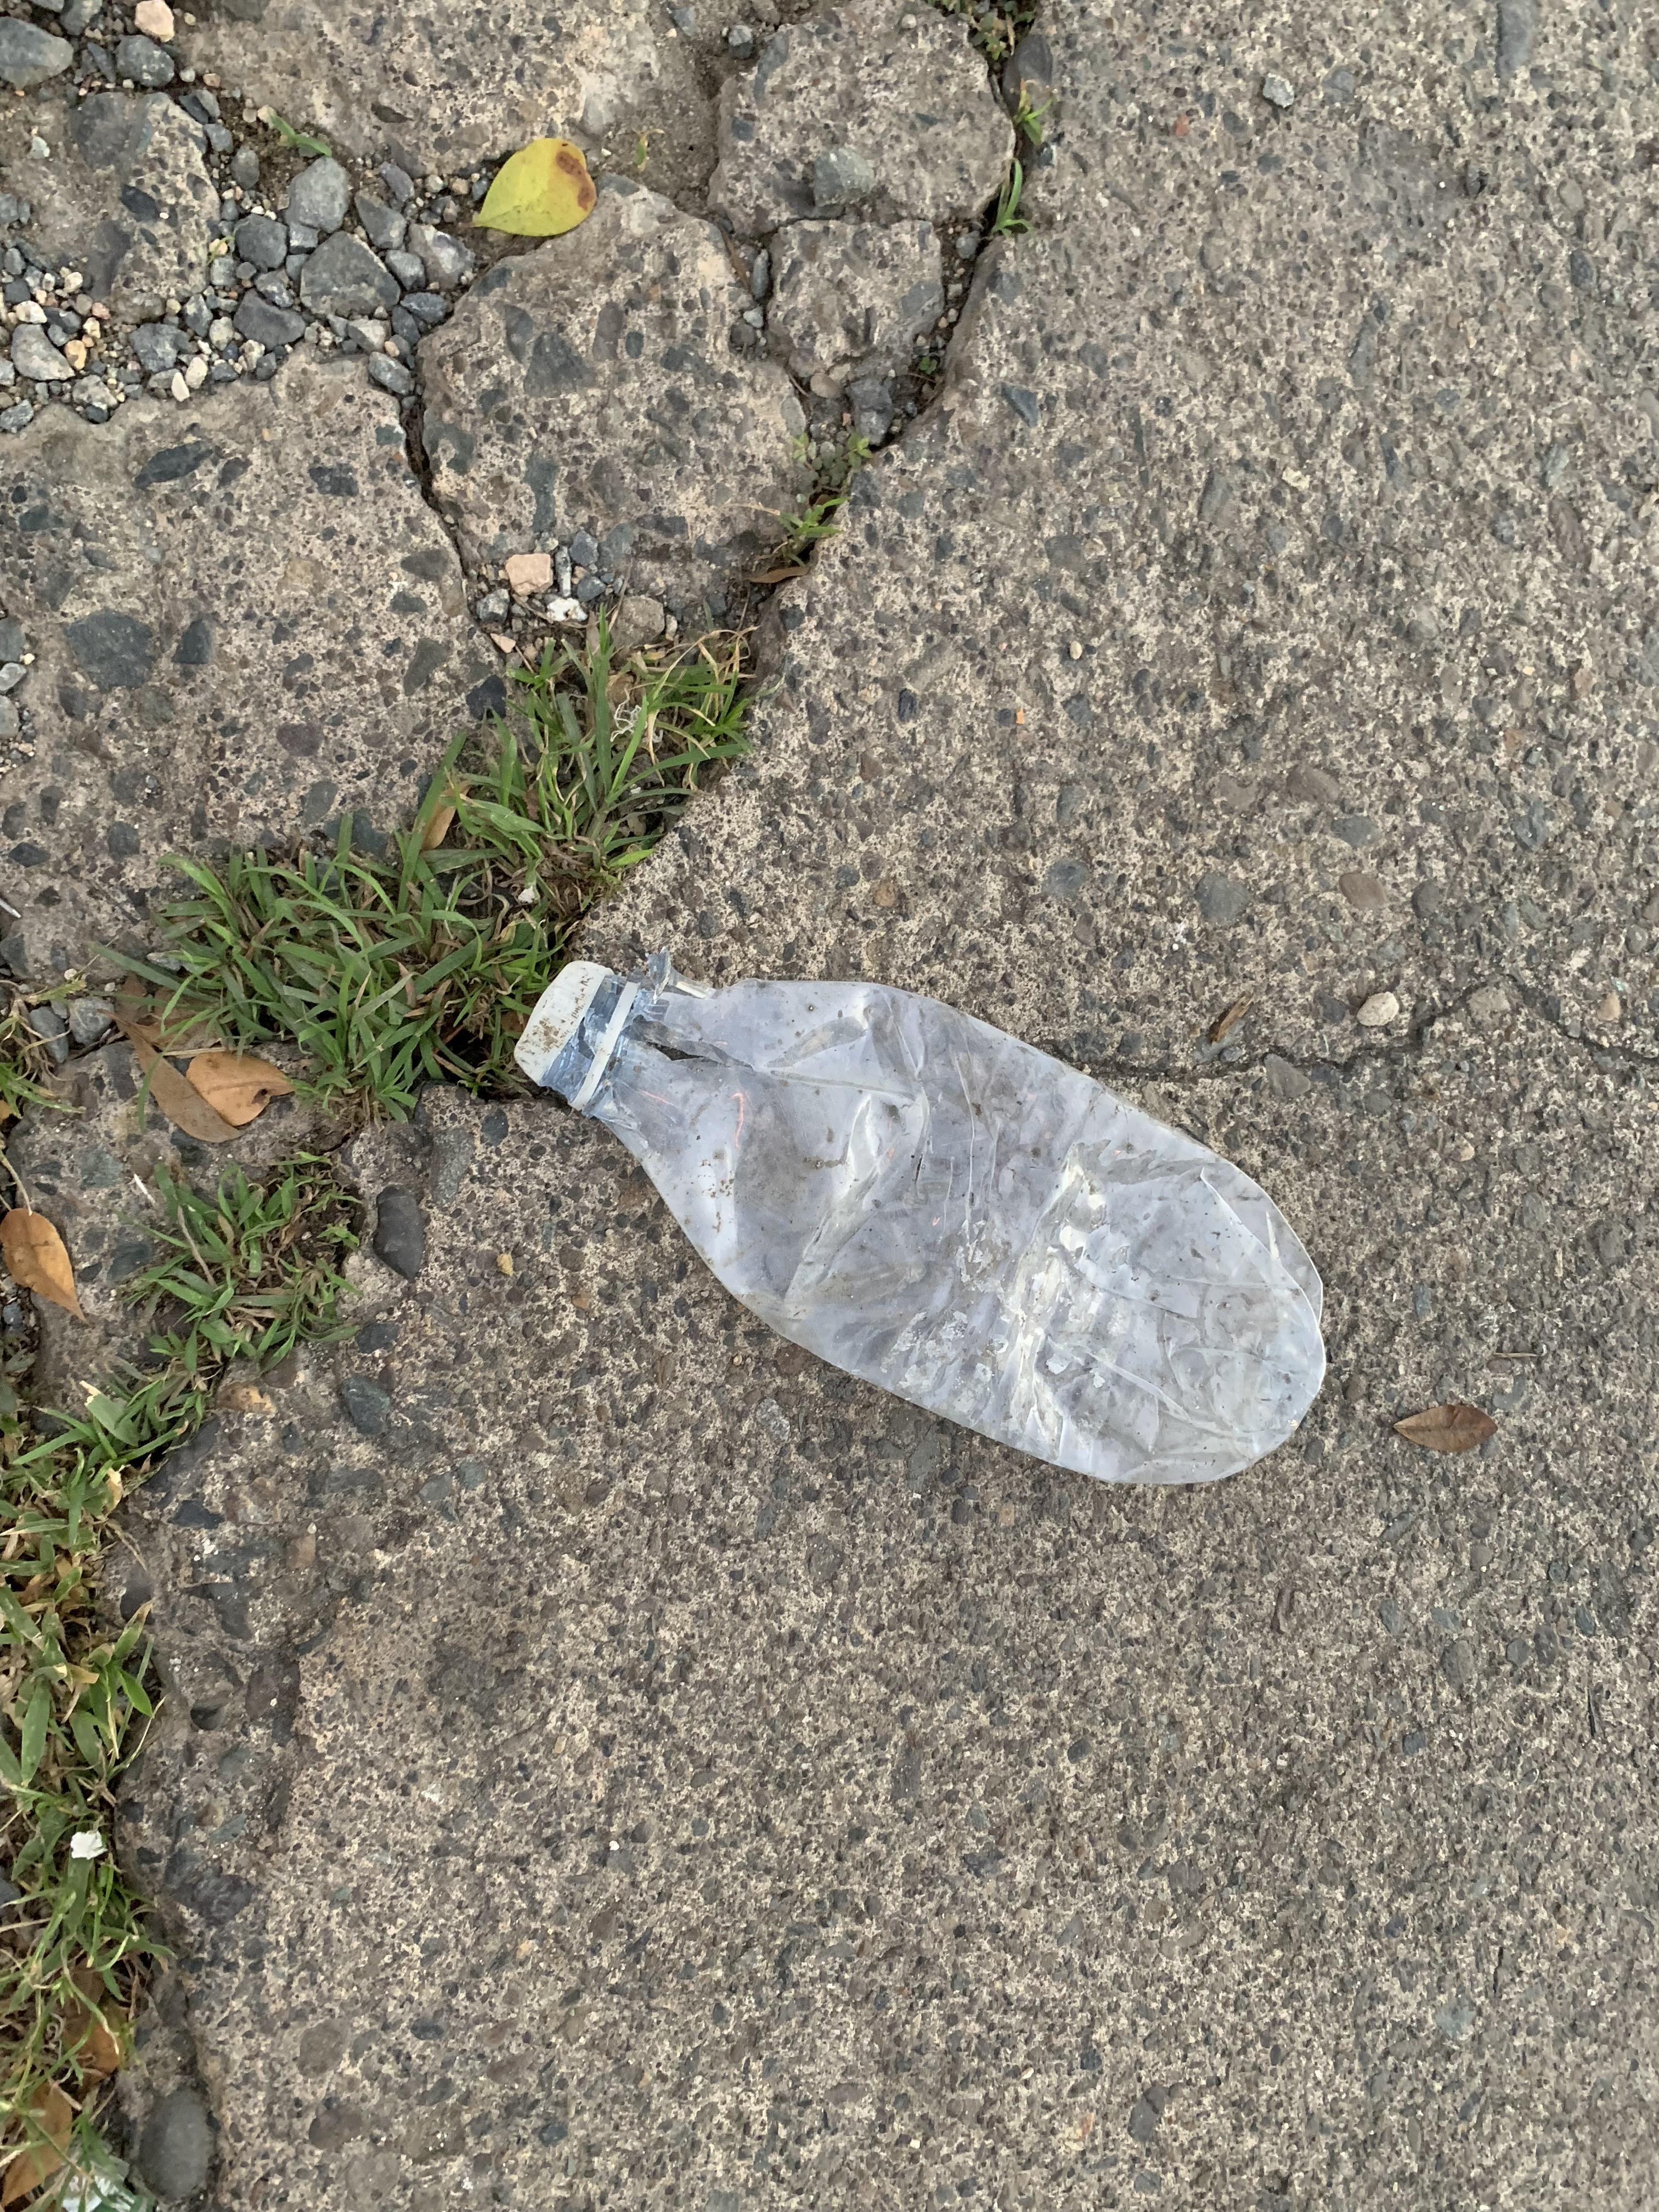
Object: Clear plastic bottle (Bottle)

Object: Plastic bottle cap (Bottle cap)